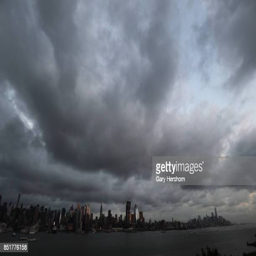
storm clouds swirl over filming location as the sun sets as seen